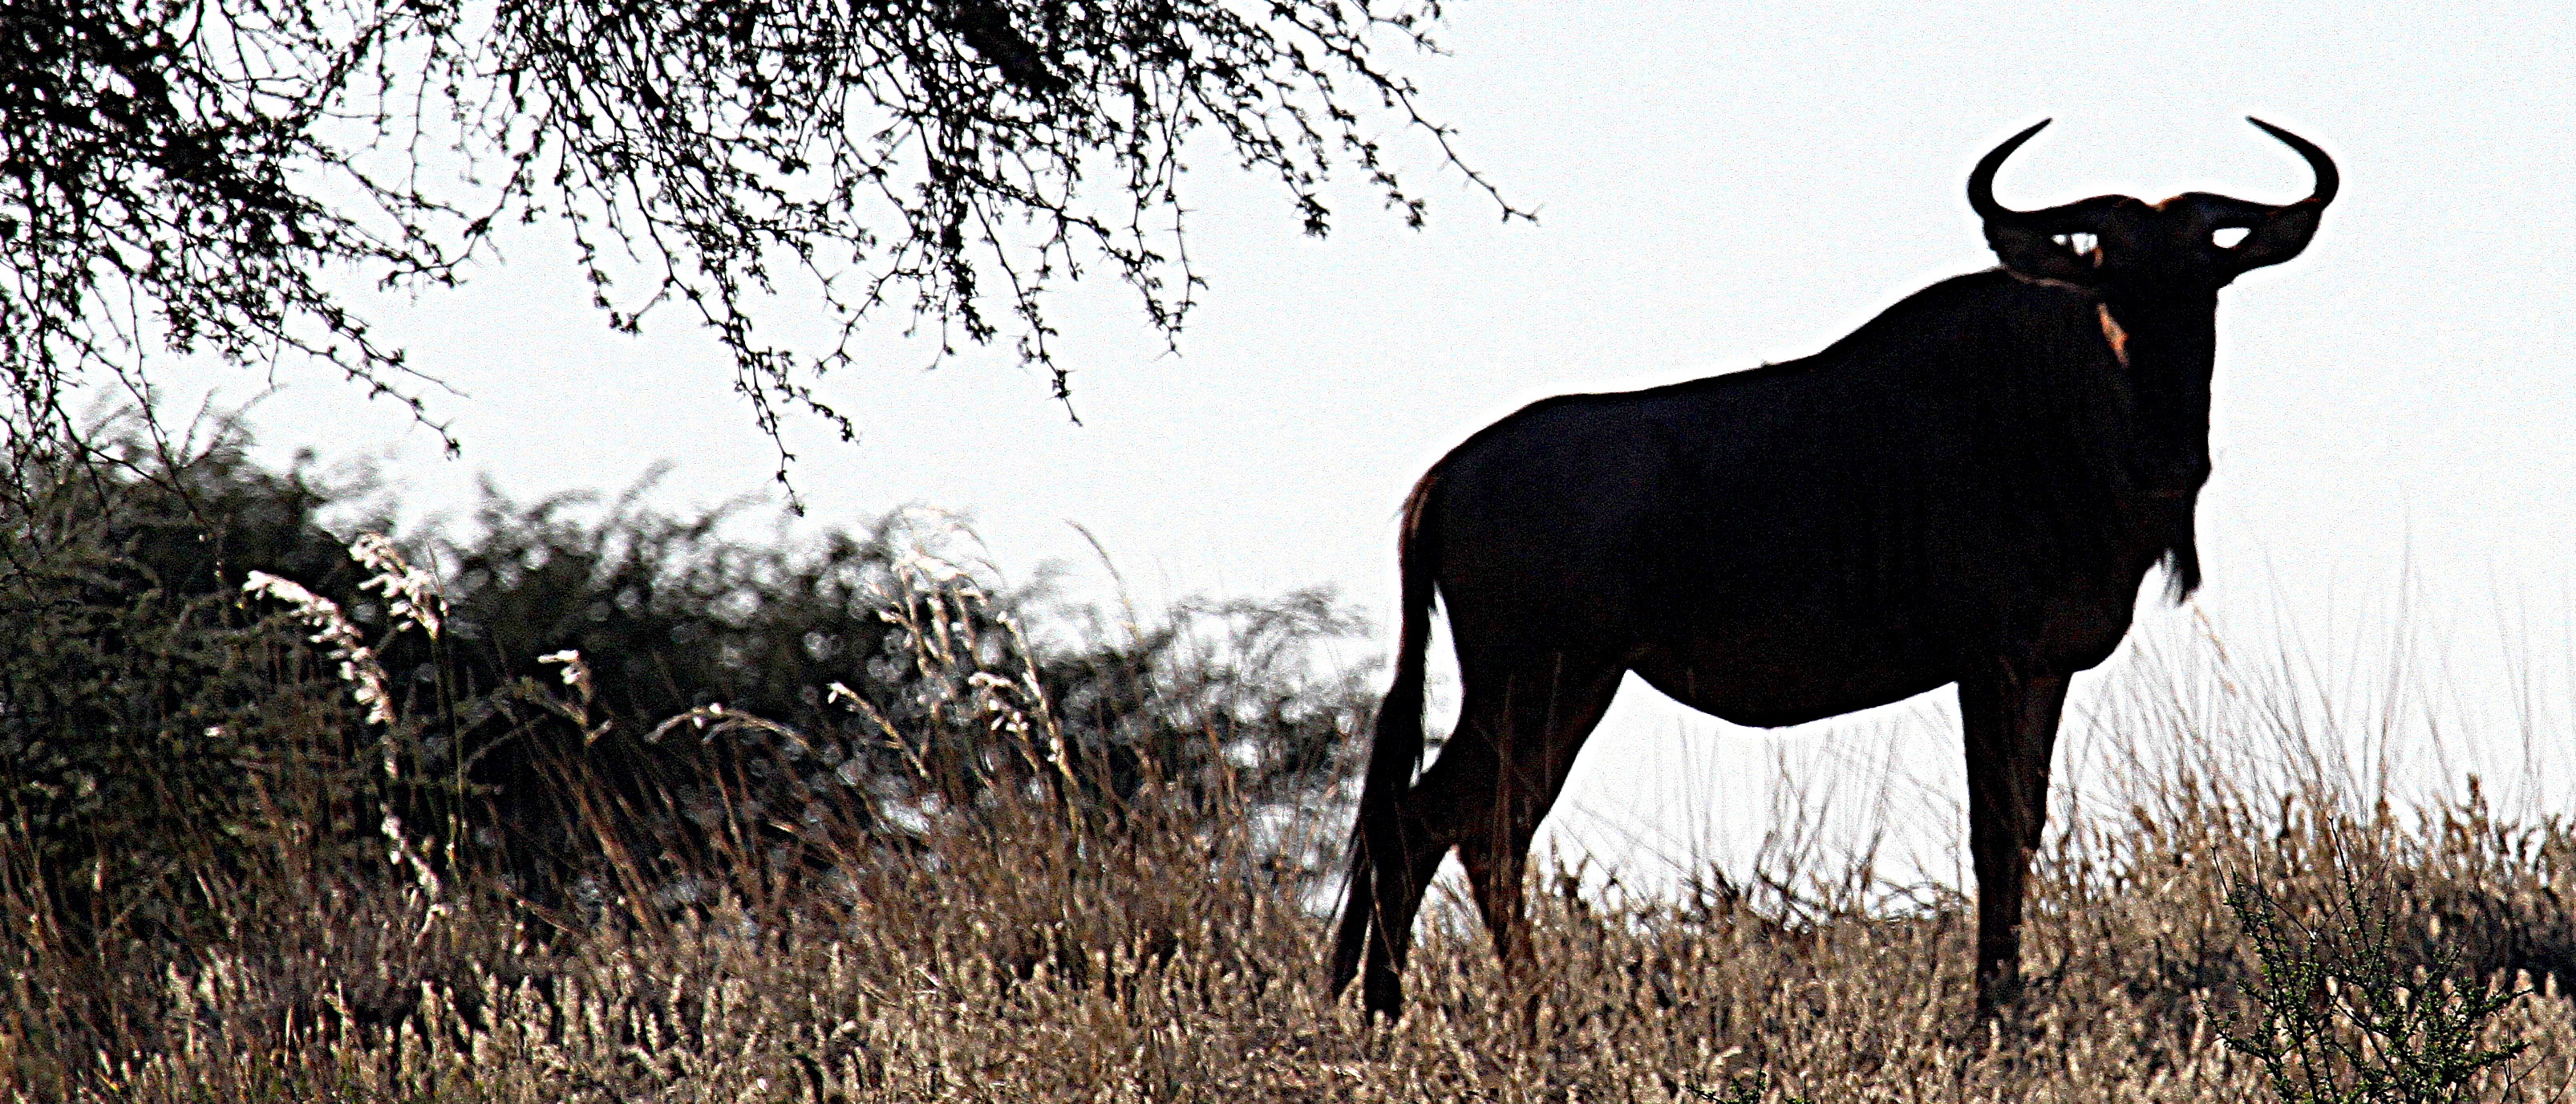
desert, grazing, mammal, savanna, steppe, gnu, namibia, kalahari, kalahari desert, cattle like mammal, mustang horse